Structural induction

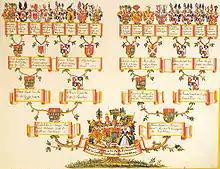
Ancient ancestor tree, showing 31 persons in 5 generations

An ancestor tree is a commonly known data structure, showing the parents, grandparents, etc. of a person as far as known (see picture for an example). It is recursively defined: